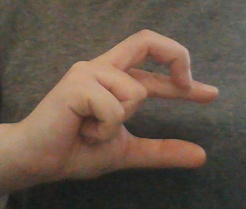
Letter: thal